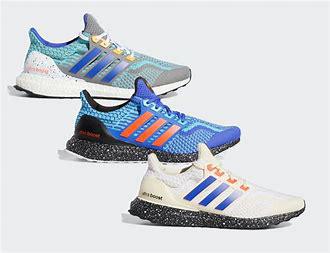
Brand: Adidas
Model: Ultraboost 5 DNA